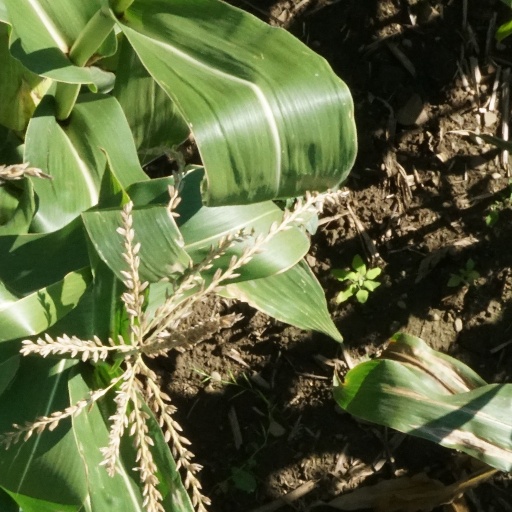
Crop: maize; corn